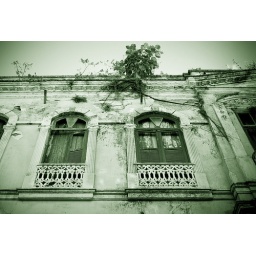
I placed a green layer hoping to generate a stark mood within the image. There are two birds in the photo.